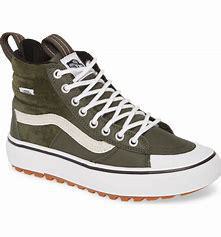
Brand: Vans
Model: SK8 Hi MTE